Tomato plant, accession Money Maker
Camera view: bottom (45 deg); turntable rotation: 30 degrees
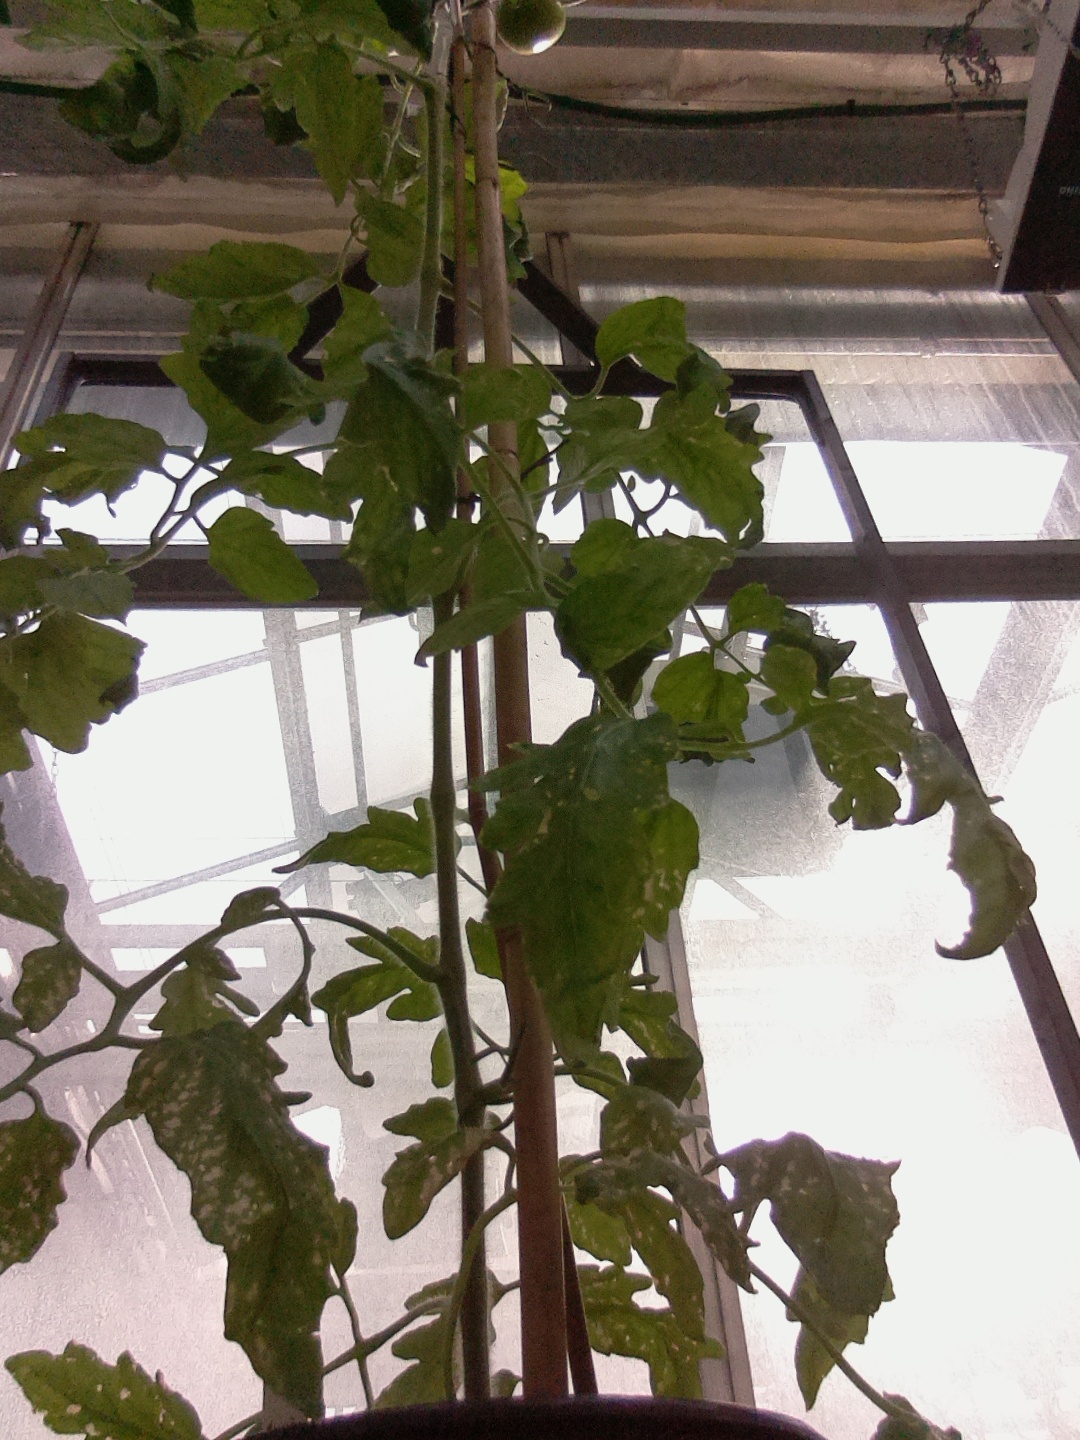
BBCH growth stage 74: 40%-50% of final fruit size